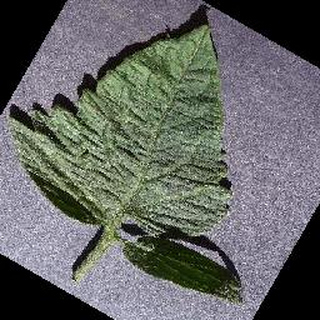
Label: healthy_tomato